Bjarke Ingels

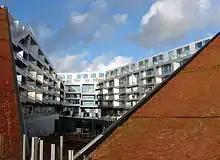
8 House

After PLOT was disbanded at the end of 2005, in January 2006 Ingels made Bjarke Ingels Group (BIG) its own company. It grew to 400 employees by 2016.